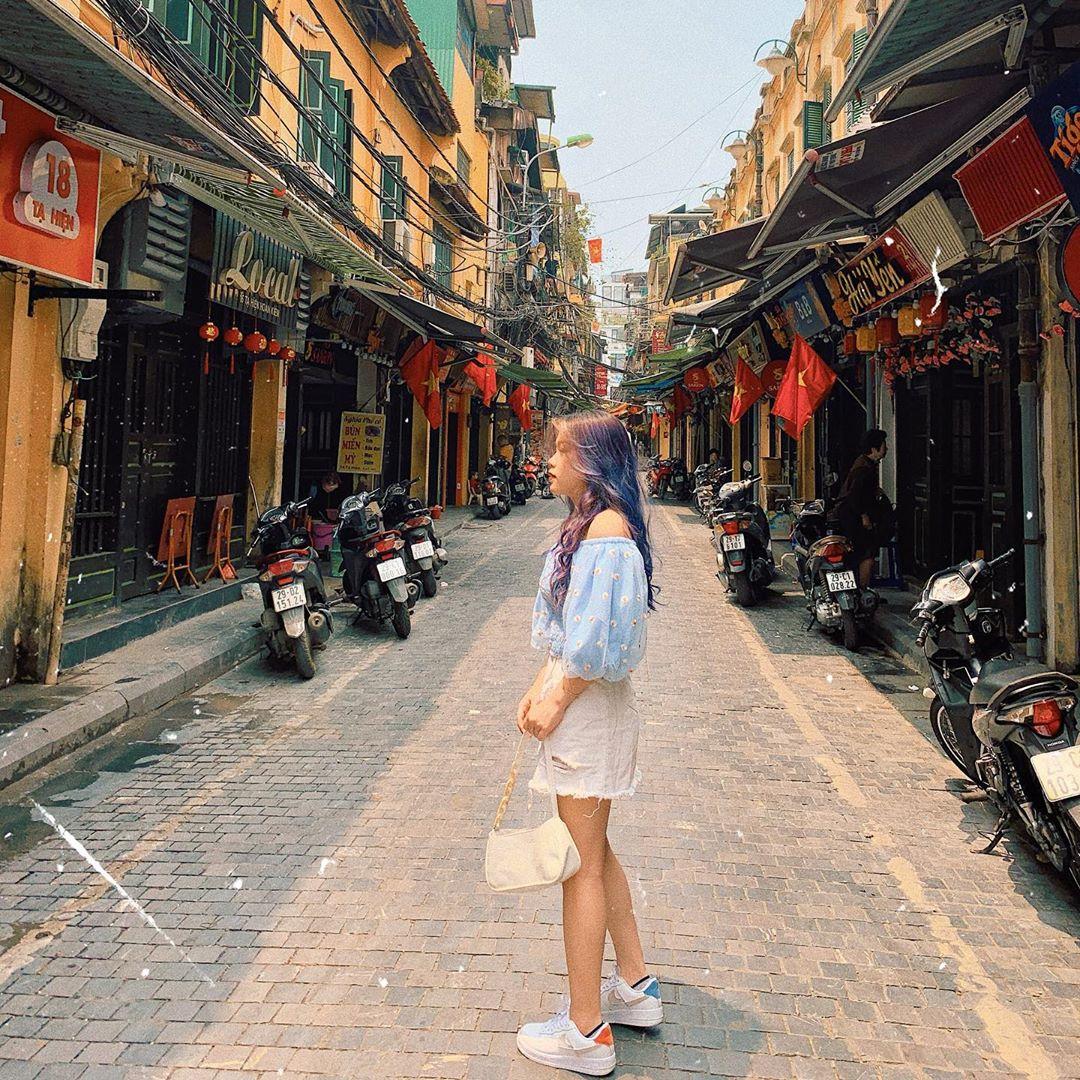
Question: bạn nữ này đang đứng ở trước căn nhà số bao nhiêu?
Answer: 18